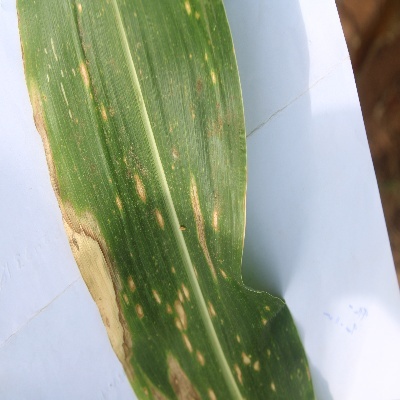
Label: Corn_(Maize)___Leaf_Spot